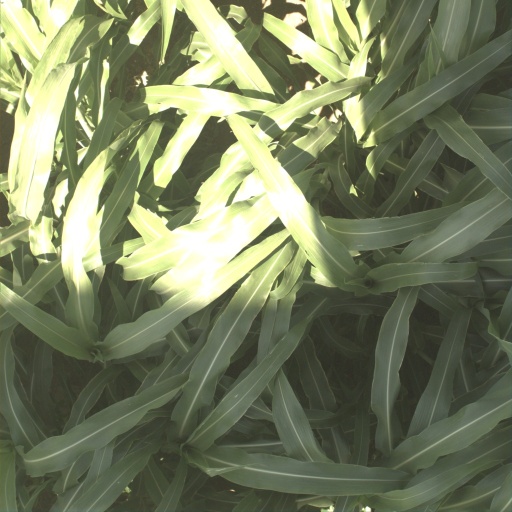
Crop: sorghum